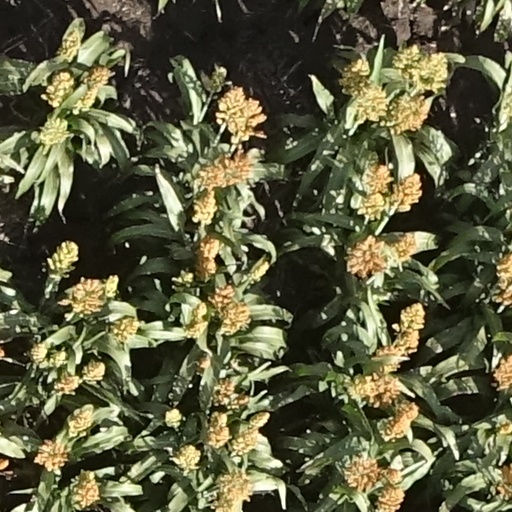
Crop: sorghum